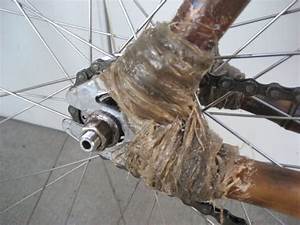
Label: dog